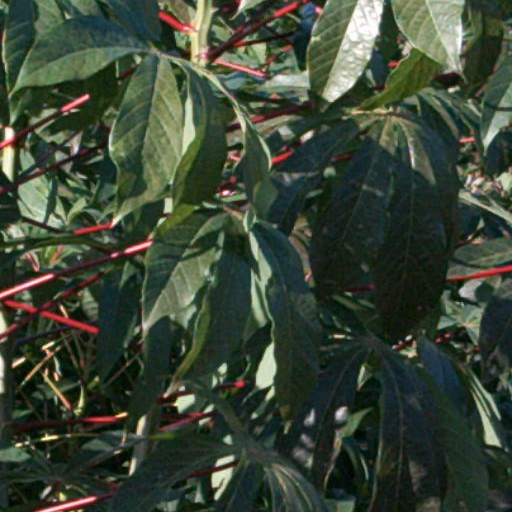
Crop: cassava